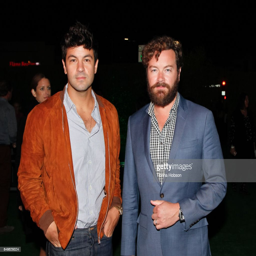
actors attend the premiere after party .